Gladys Valerie

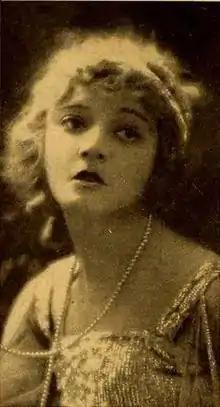
Valerie in 1920

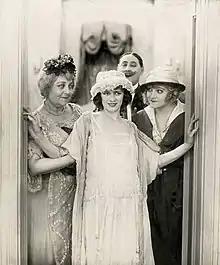
Gladys Valerie on the right in a still from "The Mind the Paint Girl"

Gladys Valerie (June 27, 1890 – September 1972) was an American singer and actress. She worked during the silent film era.